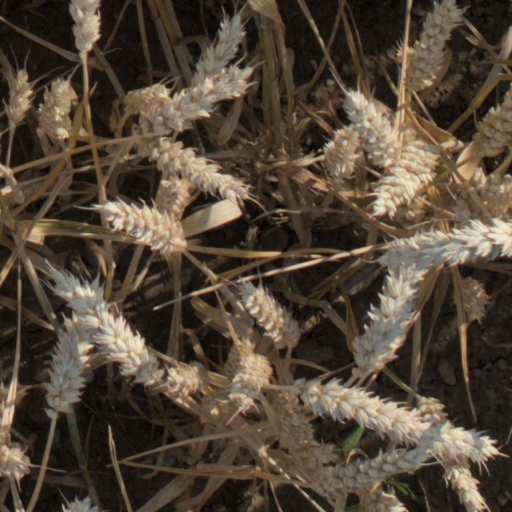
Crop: wheat